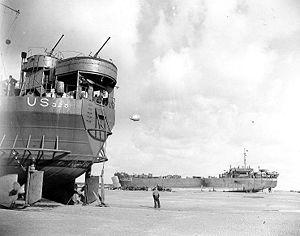
Le « Landing Ship Tank » est un type de navire pour les opérations amphibies créé durant la Seconde Guerre mondiale pour débarquer des véhicules lourds sur des lieux non préparés tels des plages.